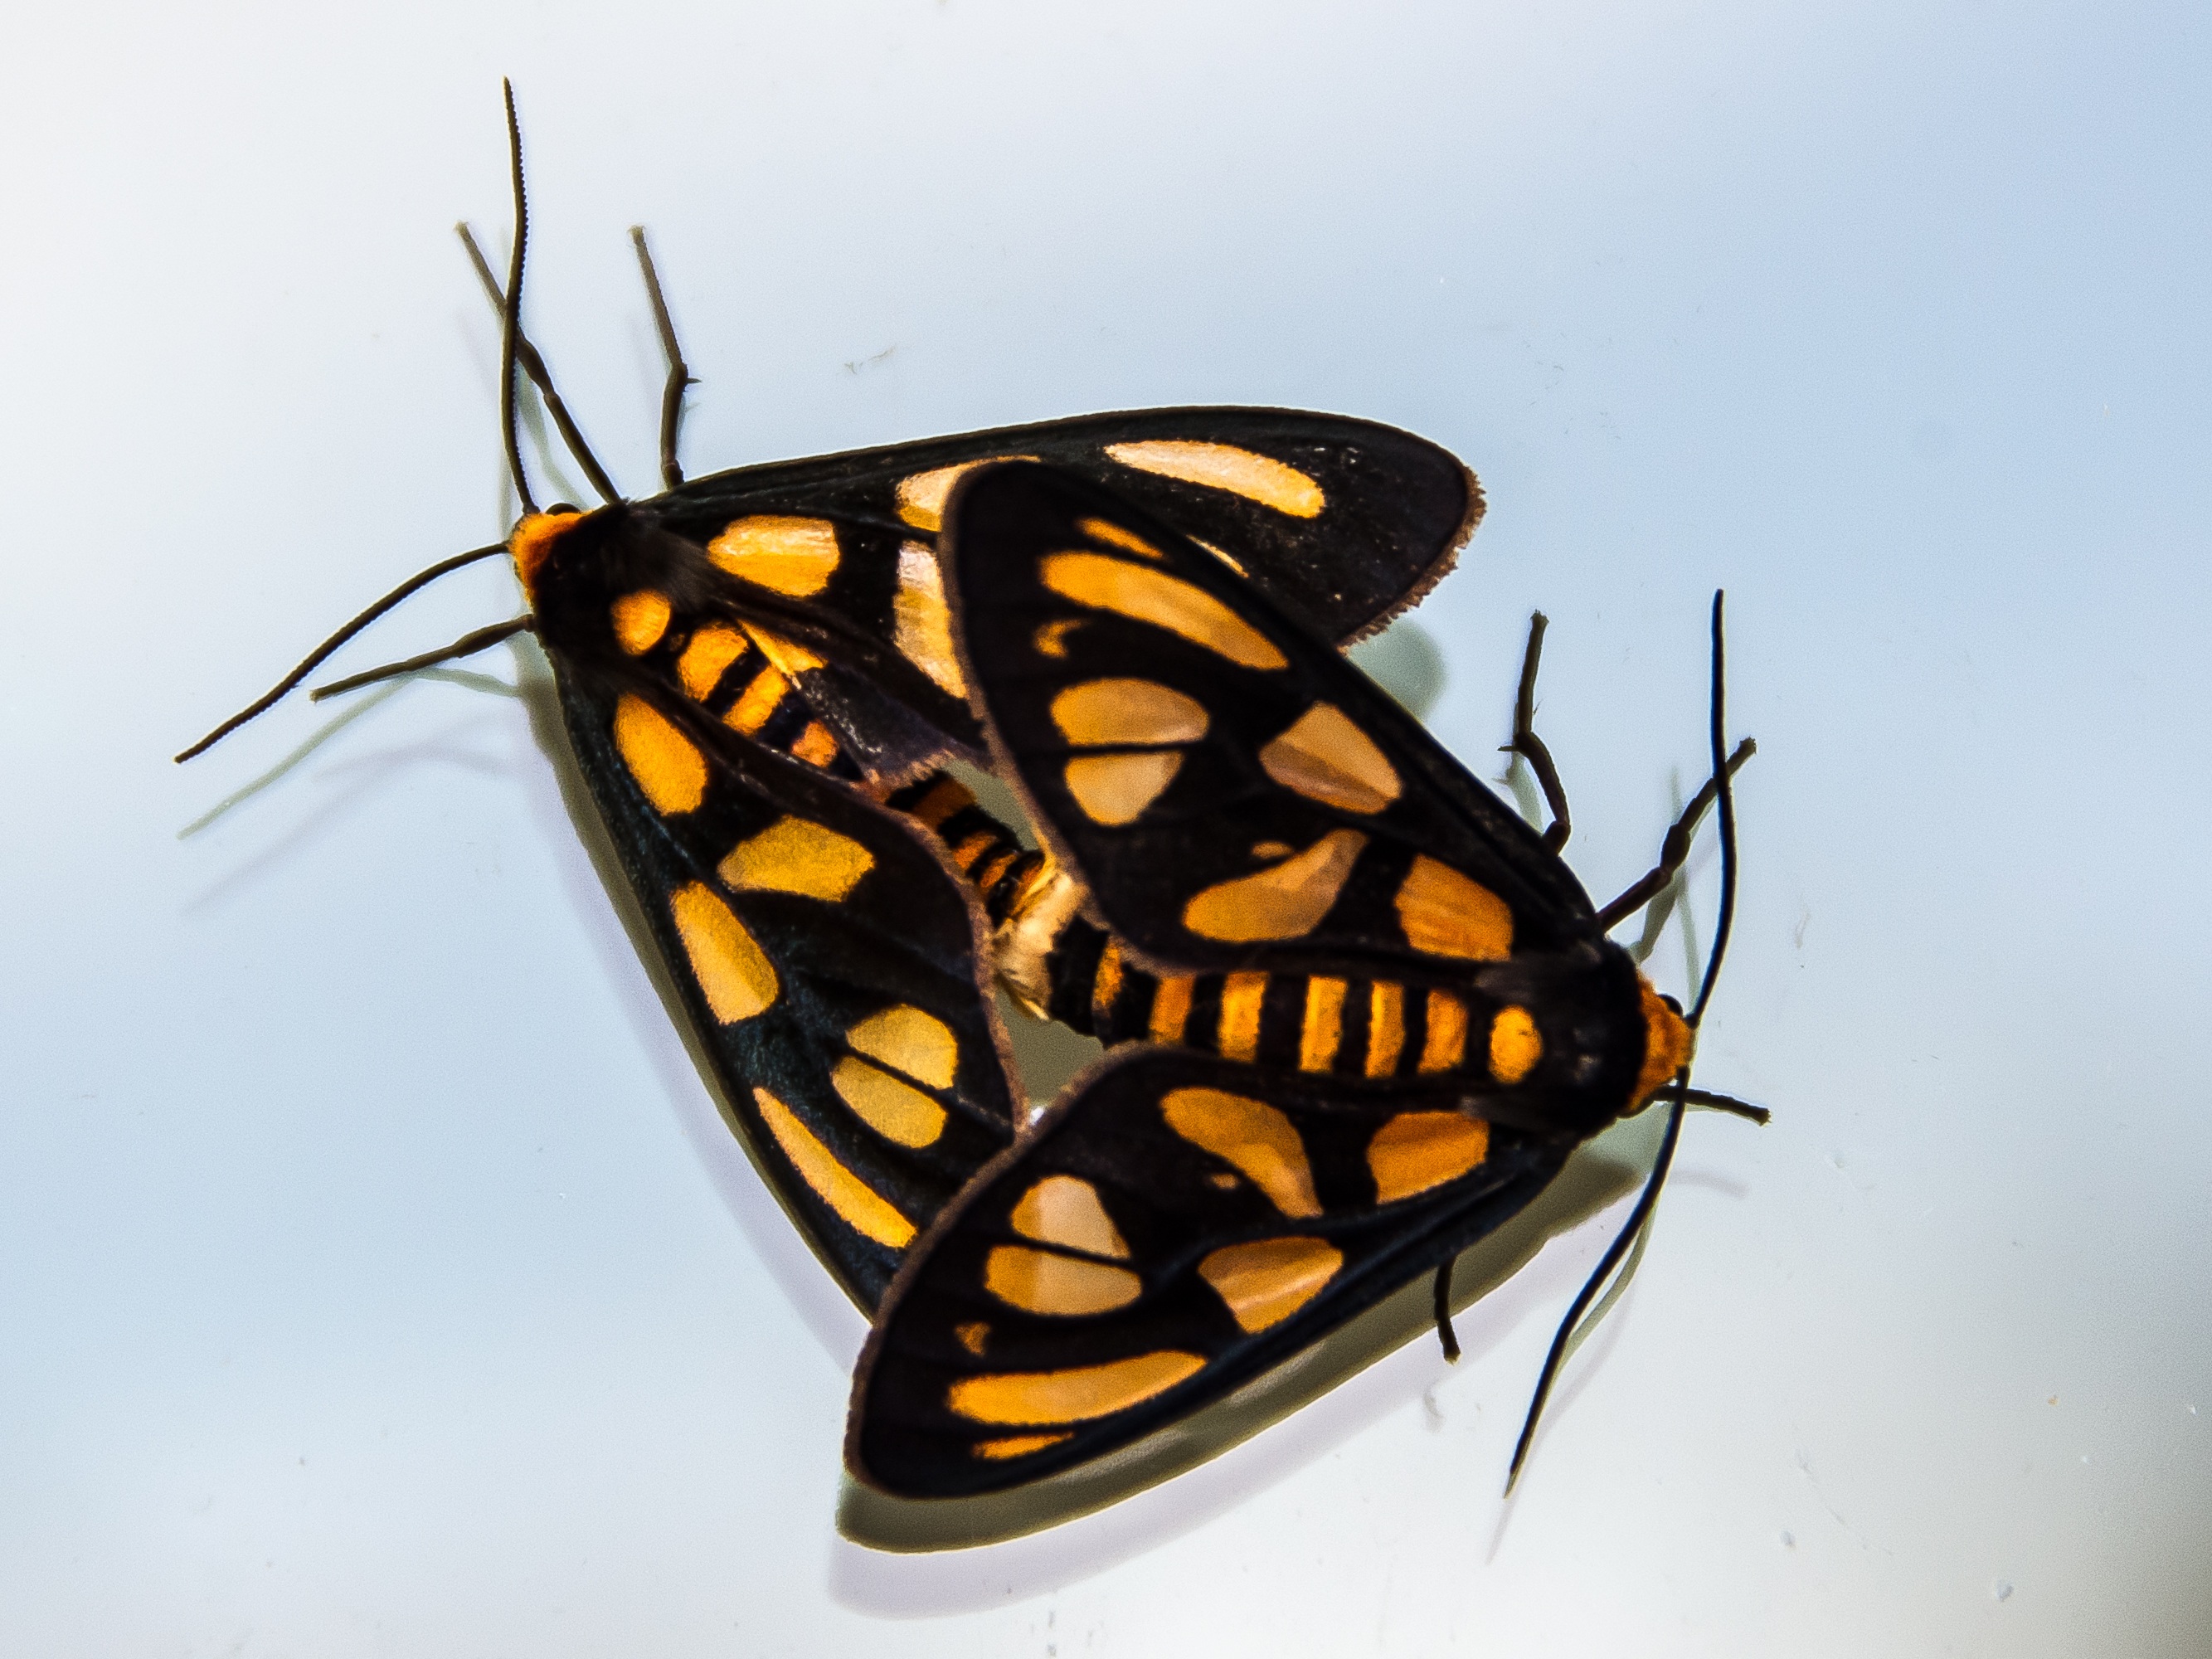
wing, wild, orange, pattern, geometric, insect, two, butterfly, black, yellow, fauna, invertebrate, monarch butterfly, australia, queensland, 2, moths, macro photography, arthropod, pollinator, moths and butterflies, tiger moth, amata trigonophora